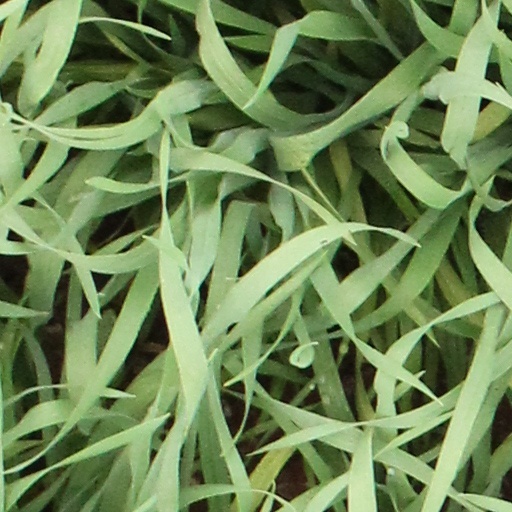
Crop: wheat